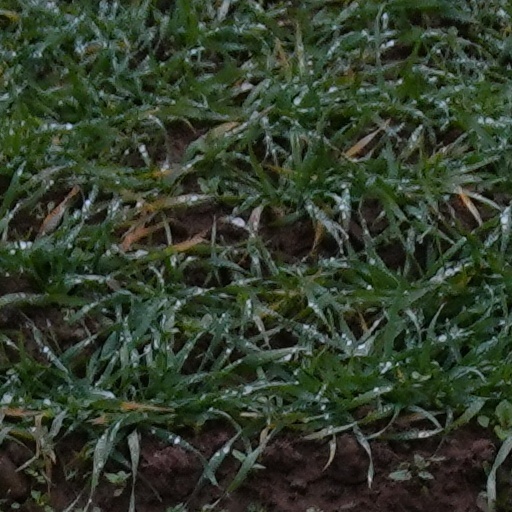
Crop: wheat